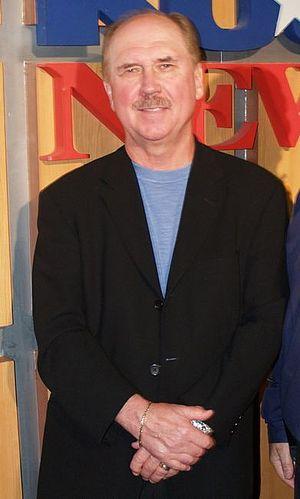
David Morrell, né le 24 avril 1943 à Kitchener au Canada, est un écrivain canadien. C'est le créateur du personnage de Rambo, qui apparaît pour la première fois dans son roman Rambo, et que Sylvester Stallone incarnera à l'écran dans une série de films d'action.